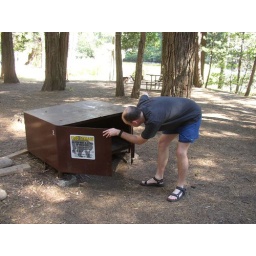
Sean looks in a bear box but finds no bears.